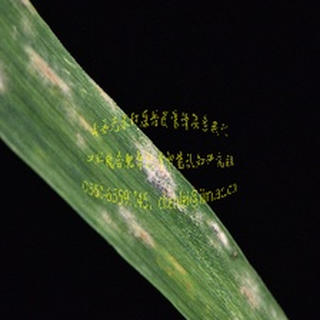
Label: wheat_mildew